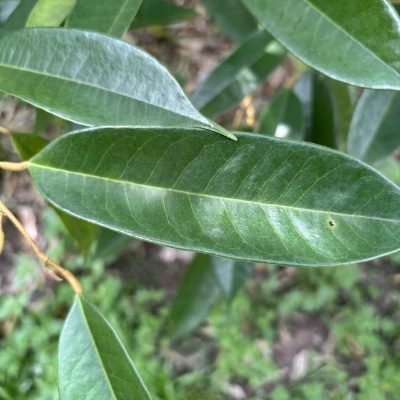
Label: Leaf_Healthy